Sideshow Bob

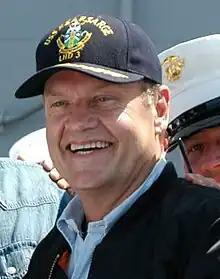
A man wearing a cap smiles broadly.

Bill Oakley and Josh Weinstein, the showrunners for the seventh and eighth seasons, believed that every season of the show should contain an episode starring Sideshow Bob. However, by the seventh season, Bob had already been the focus of four episodes, and writers were having trouble developing new ways to include him. Weinstein describes Bob's dialogue as difficult to write, due to his unique and refined style of speaking. Despite these challenges, however, creators of "The Simpsons" usually look forward to "Sideshow Bob episodes"; the writers consider them enjoyable to write, and former director Dominic Polcino describes them as "a treat" to work on. In "Black Widower", Sideshow Bob notes that he is a "life-long Republican".